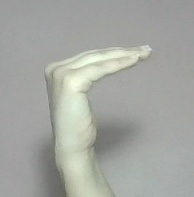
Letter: haa